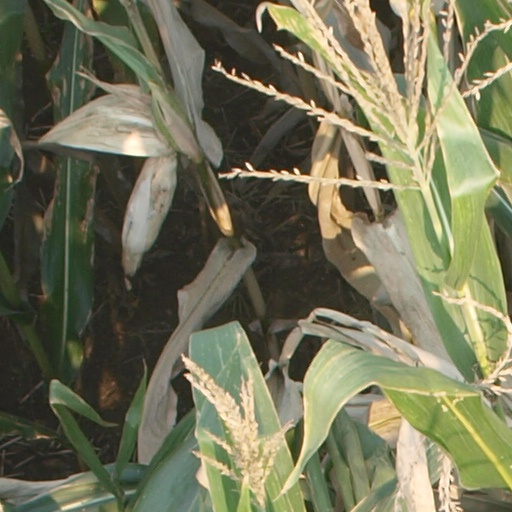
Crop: maize; corn